1994 North Indian Ocean cyclone season

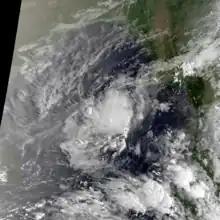
Satellite image of the March depression

On March 20, a weak circulation was located northwest of Sumatra, associated with a persistent area thunderstorms. Fueled by inflow from the southern hemisphere, the system organized as it moved northwestward through the Andaman Islands. On March 21, the IMD classified the system as a depression, the first to occur in the Bay of Bengal in March since 1938, and one of only four on record during the month. On the next day, the JTWC initiated advisories, classifying the depression as Tropical Cyclone 01B. On March 23, the JTWC estimated peak 1 minute winds of . The IMD estimated that the system never intensified beyond 3 minute winds of . Strong wind shear prevented further development. Following an abrupt turn to the southwest, the depression weakened. The IMD downgraded the depression to a low on March 24, and the following day, the JTWC discontinued advisories.